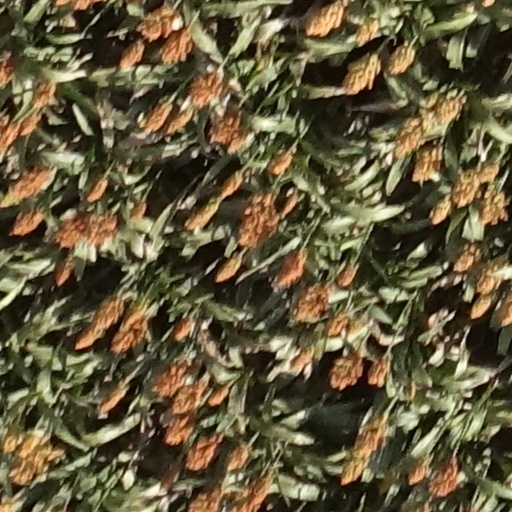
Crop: sorghum